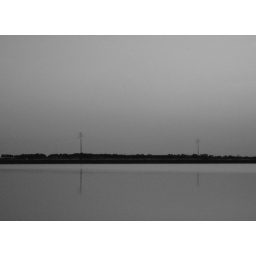
wide screen evening performance in black and white